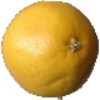
Label: white_grapefruit